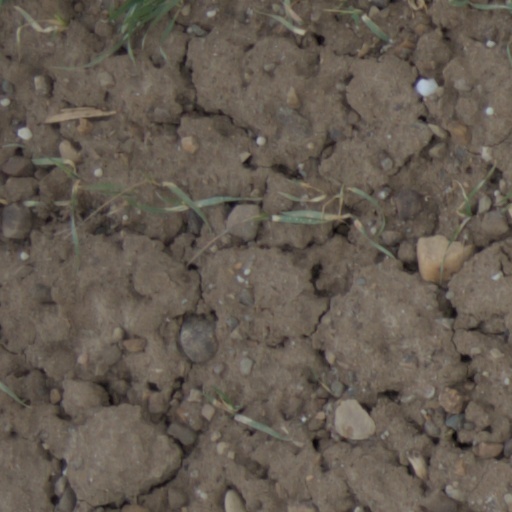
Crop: wheat